Tennessee State Route 68

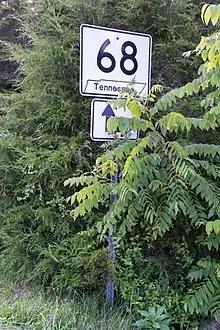
SR 68 sign, near Farner

SR 68 begins in southeastern Tennessee, at an intersection with Georgia State Route 5 (SR 5) and SR 60 at the Tennessee–Georgia state line in Copperhill, Tennessee, and McCaysville, Georgia. It then goes north to Ducktown where it junctions with U.S. Route 64 (US 64) and US 74. The route continues north and enters the Cherokee National Forest and goes through a mostly rural area, then in Turtletown it turns east and junctions with SR 123. SR 68 then turns back north and continues through a sparsely populated area and crosses over the Hiwassee River. The route then becomes curvy and dangerous. It then enters Monroe County and goes through Coker Creek and then Tellico Plains and junctions with SR 165 (Cherohala Skyway). In Tellico Plains, SR 68 serves as the eastern terminus for SR 39; it then proceeds north to Madisonville where it meets US 411/SR 33. Just north of this intersection, USBR 21 follows SR 68 on the shoulder for just over 1.51 miles. In just over 2.23 miles, it passes The Lost Sea and the northern terminus of SR 307, the route then turns more northwesterly as it enters Sweetwater. In Sweetwater, it turns west and junctions with US 11 and Interstate 75 (I-75).